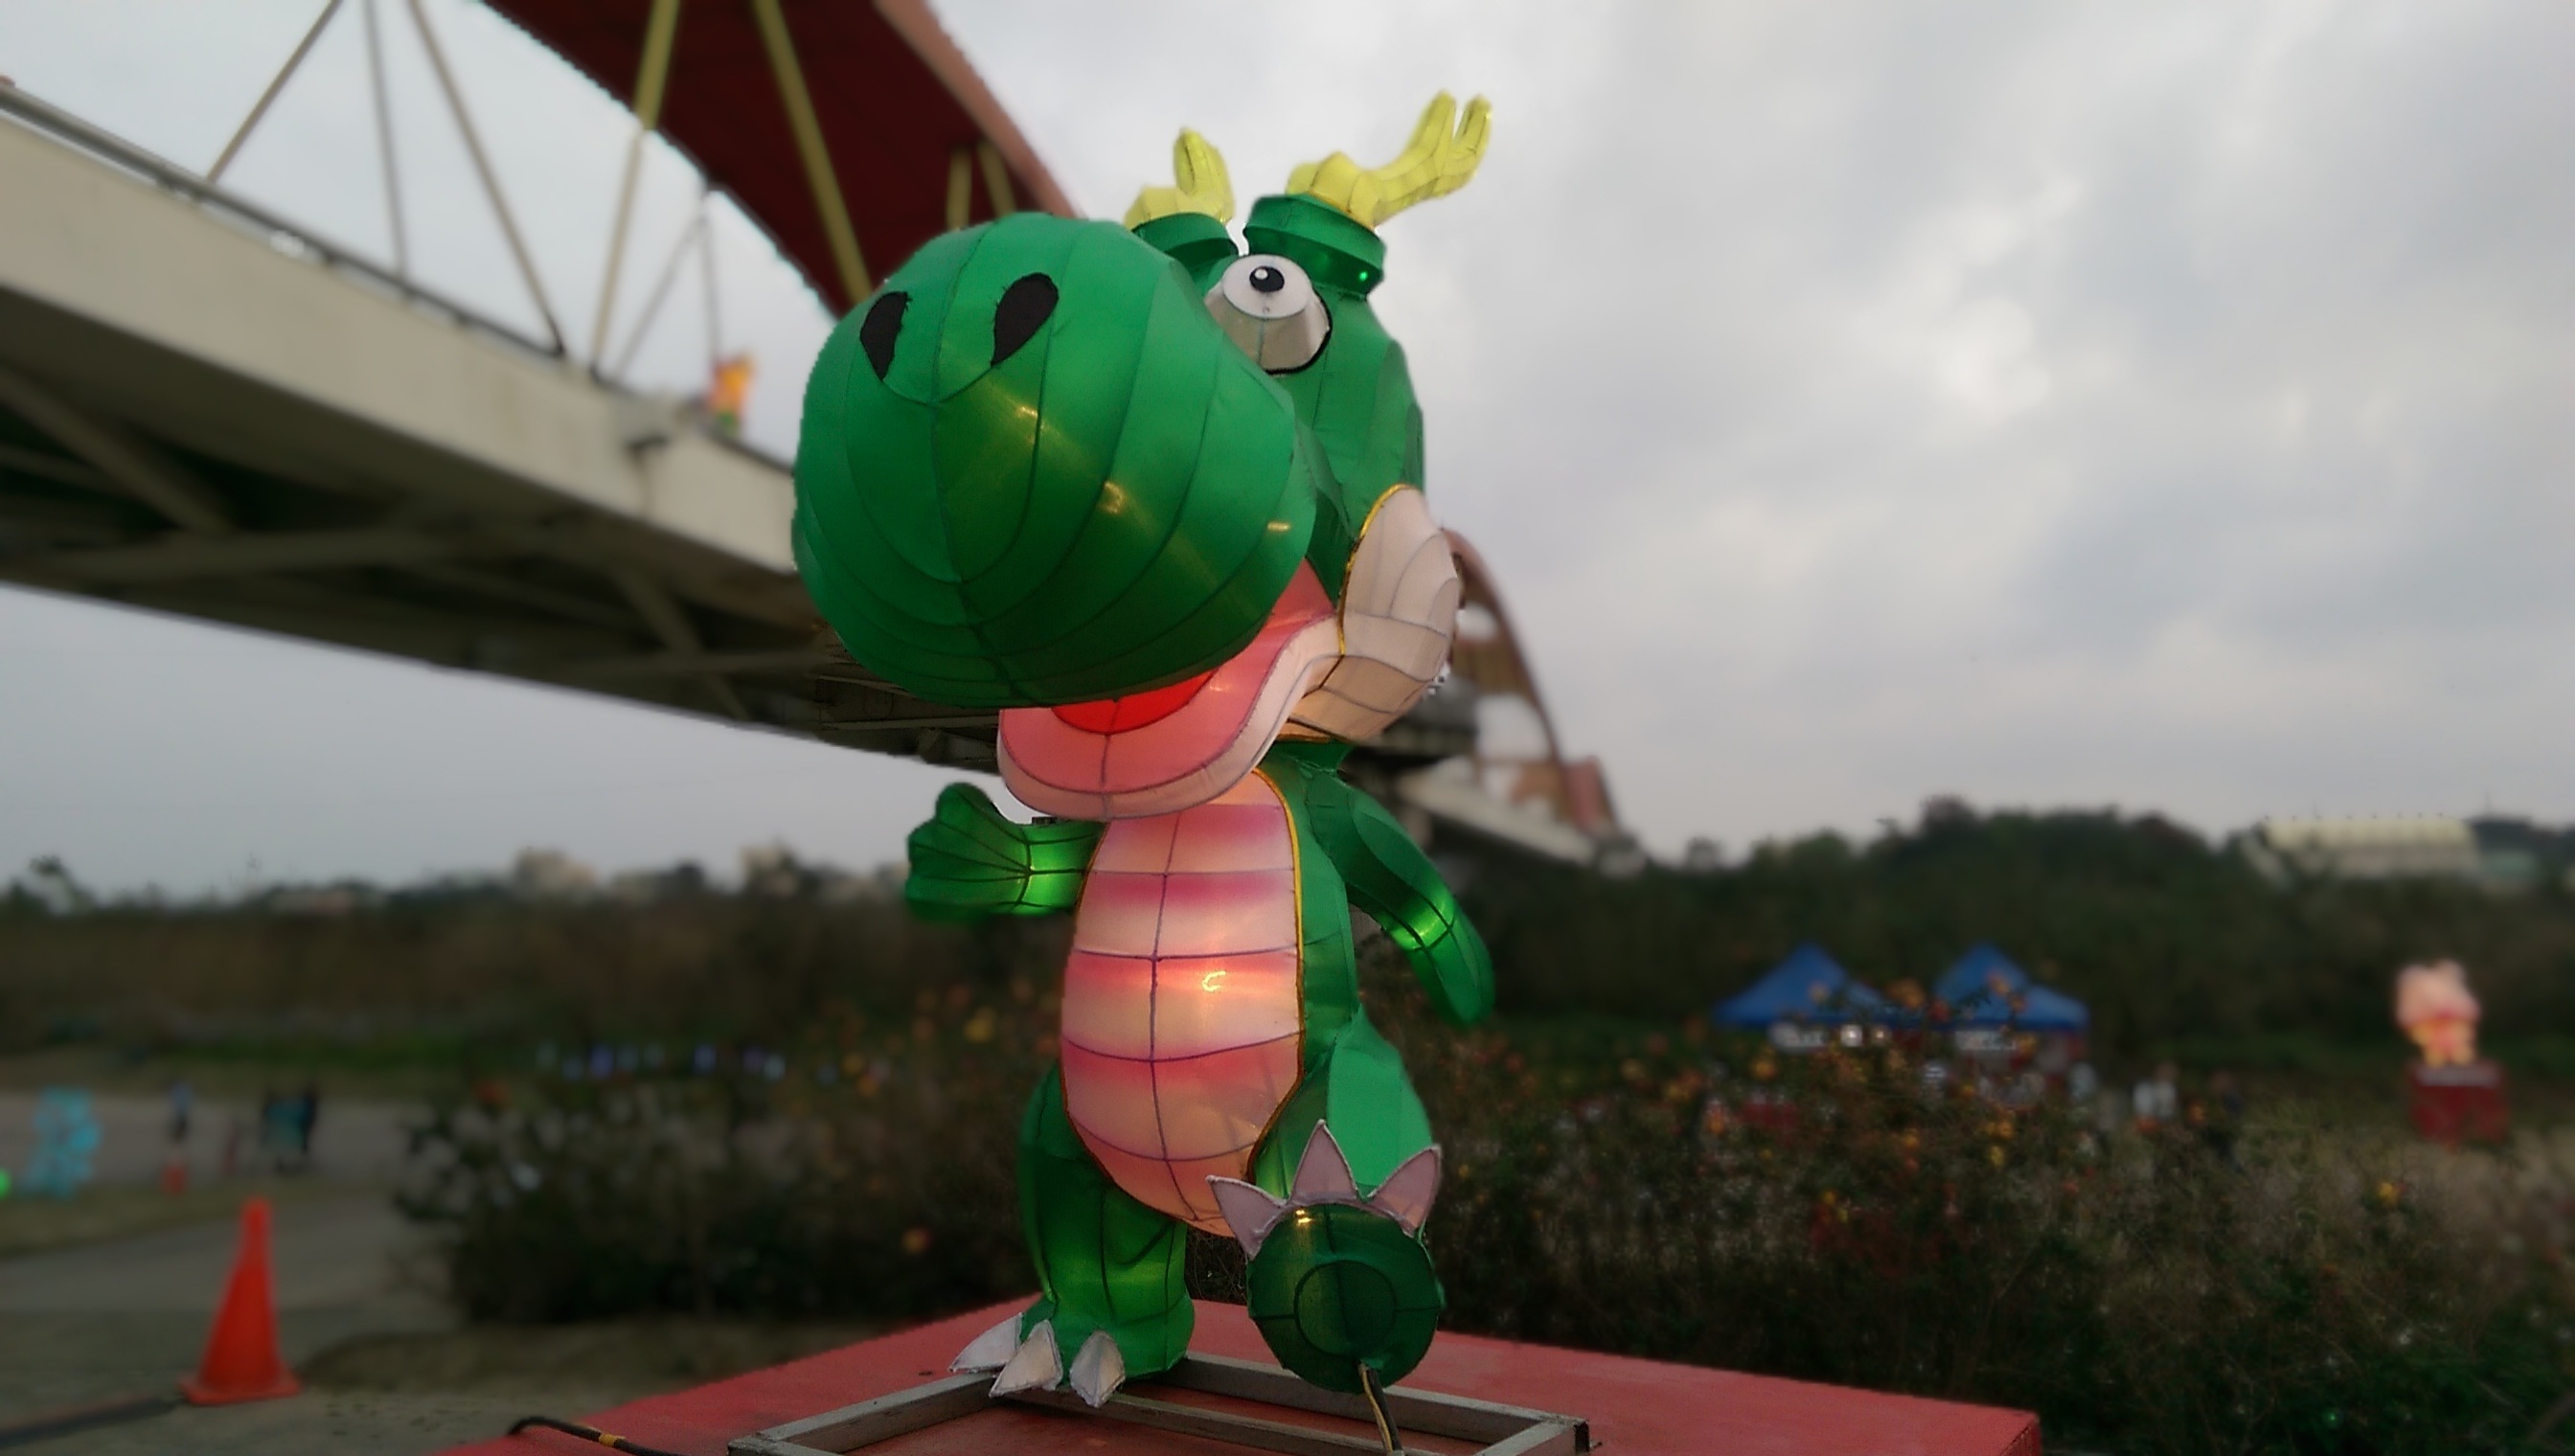
flower, toy, long, mascot, screenshot, the lantern festival